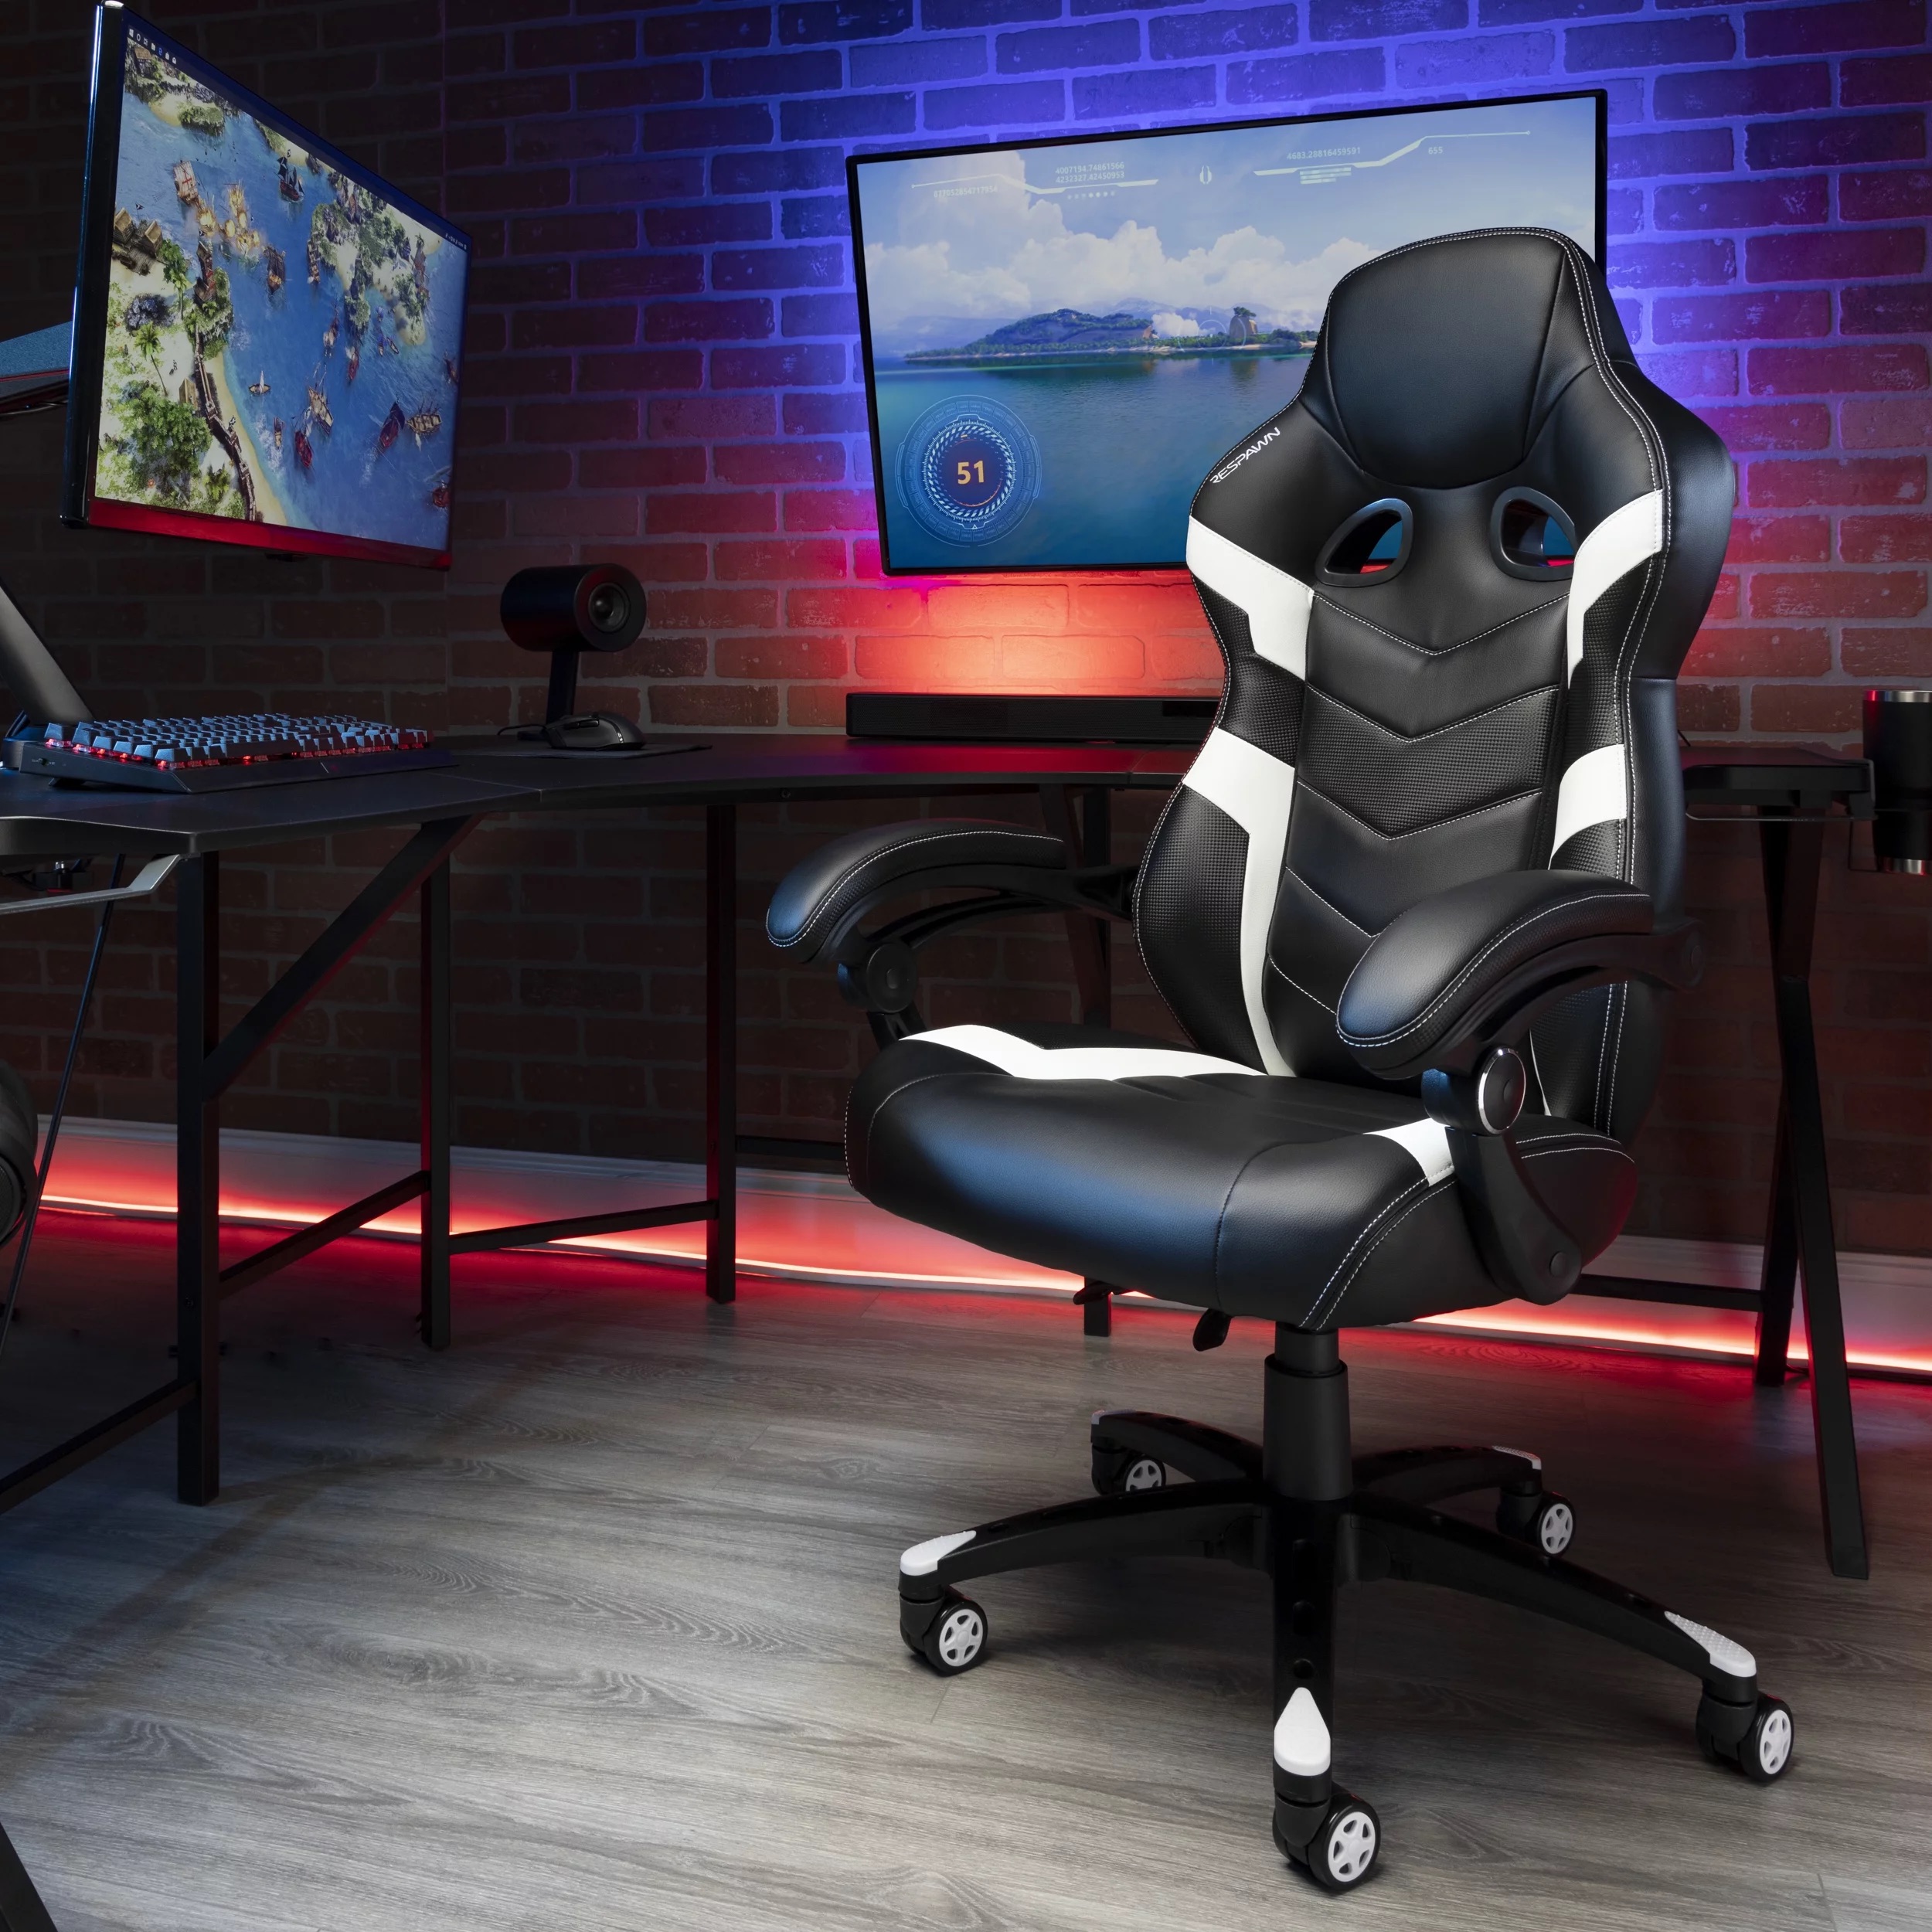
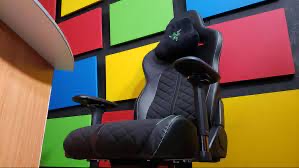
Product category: items_chair
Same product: no